George Anderson (Australian footballer, born 1885)

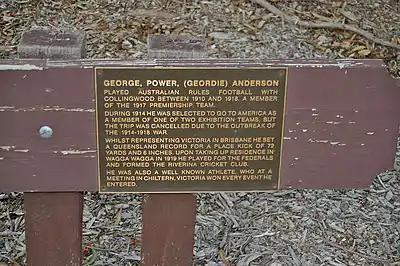
The Memorial Plaque at Anderson Park, Glenfield Road, Mount Austin

In 1914, former St Kilda player, captain, and coach, James Smith, encouraged by the American boxing referee and manager of the major Melbourne boxing venue, Mr Angelo Marre, came up with the notion of taking two teams of Australian rules footballers (all in all, 45 men) to the Panama–California Exposition (scheduled to begin in San Diego, California in March 1915) to demonstrate Australian rules football. He approached the Victorian Football Association for its support; however, the VFA decided to take no further action until it became clear to them precisely who were associated with Smith's proposal. Smith also approached the Australasian Football Council, which gave him permission to take two teams to the Exposition.